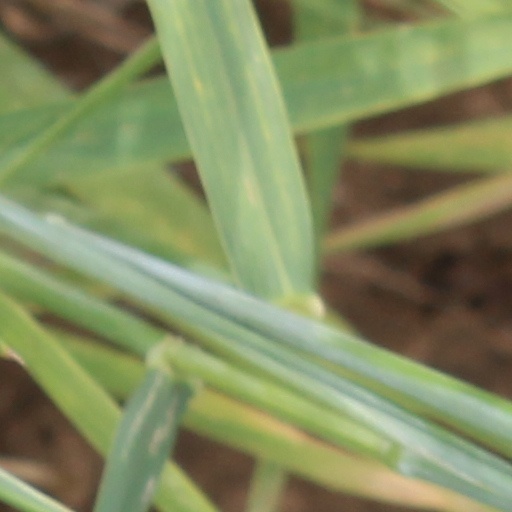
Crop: wheat